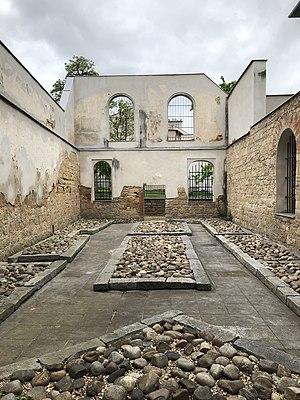
Vieille Synagogue de Pilsen: Mémorial de l'Holocauste: vue vers l'ouest.